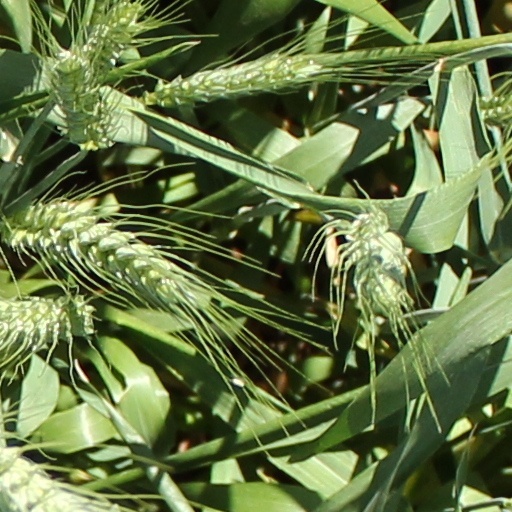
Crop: wheat